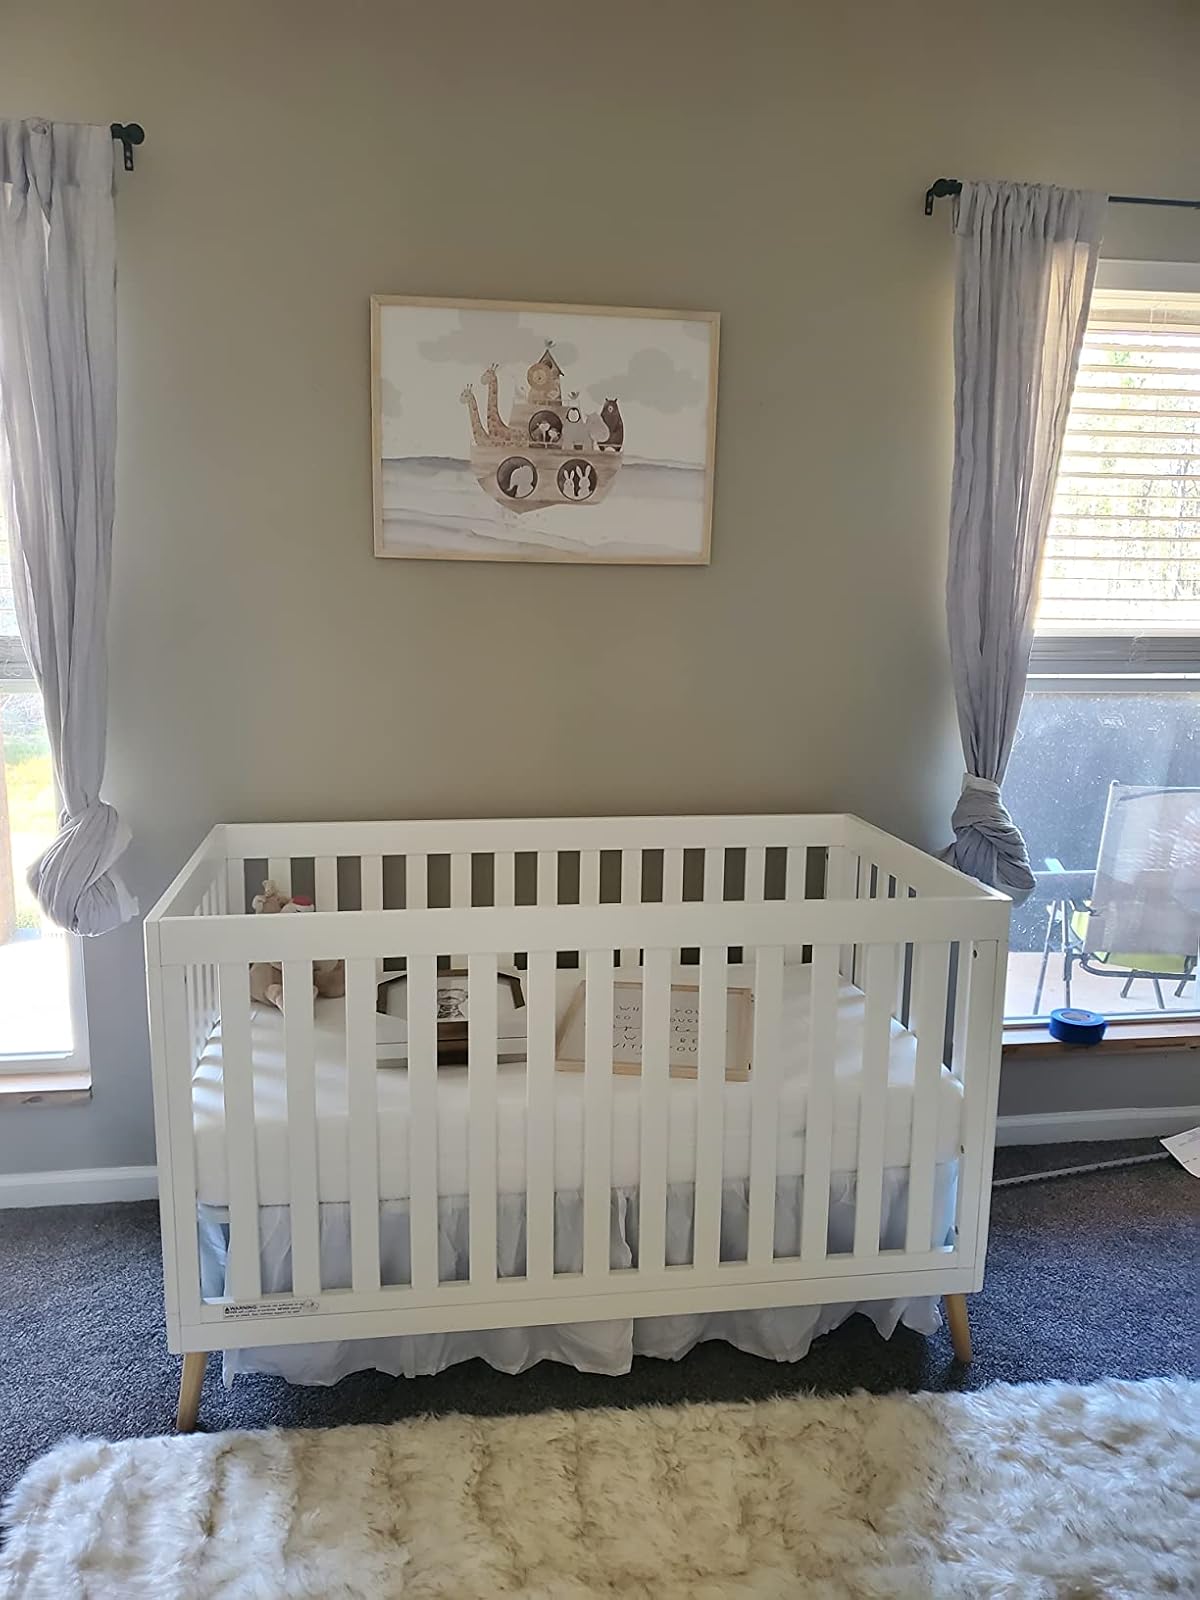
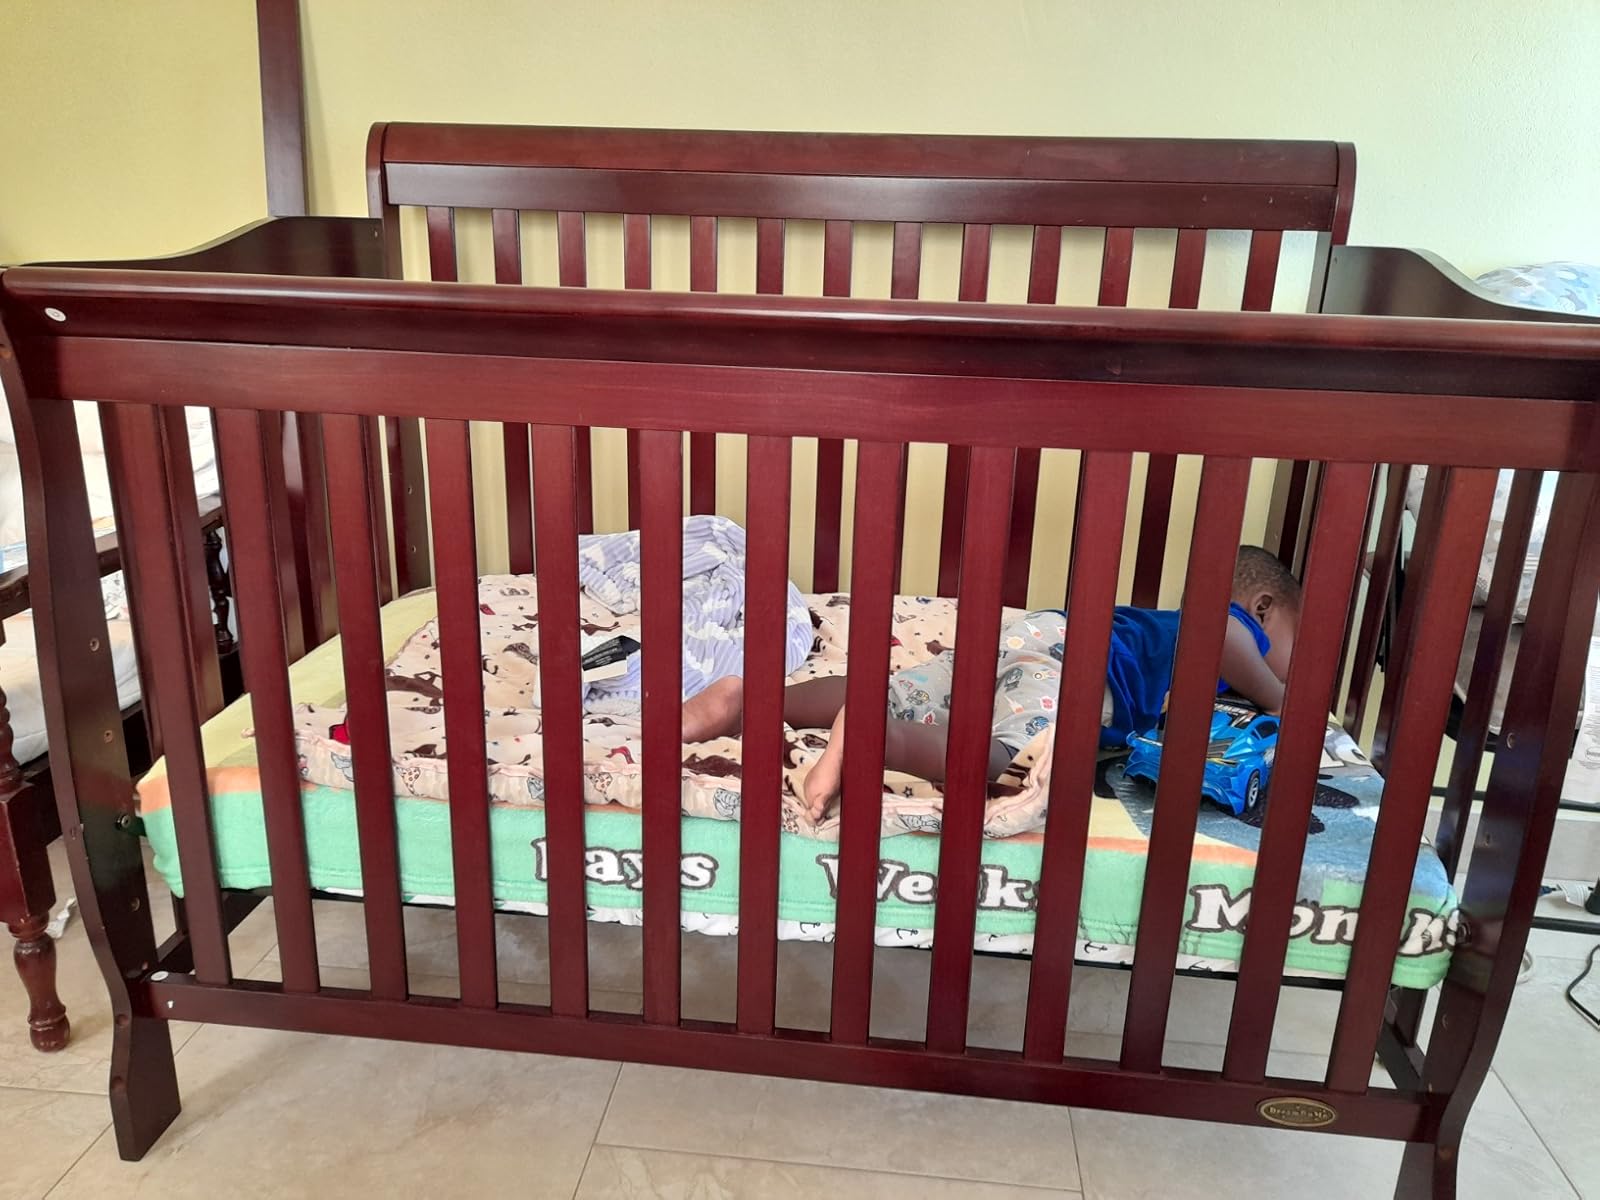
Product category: products_crib
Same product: no